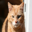
Label: cat